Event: Nepal Earthquake
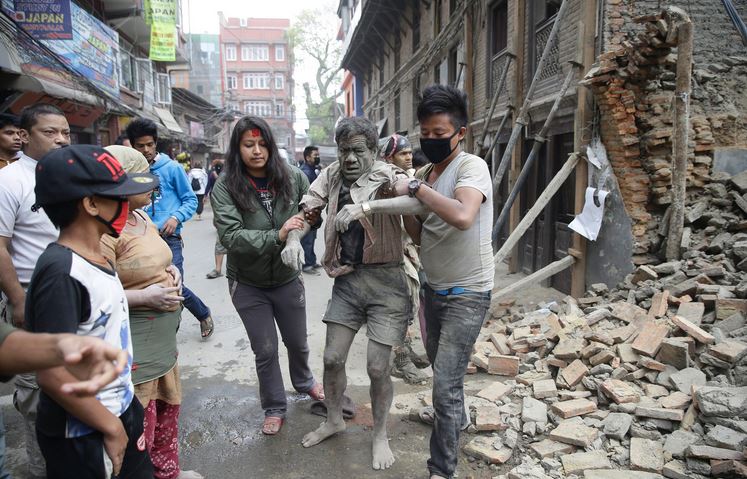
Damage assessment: damage